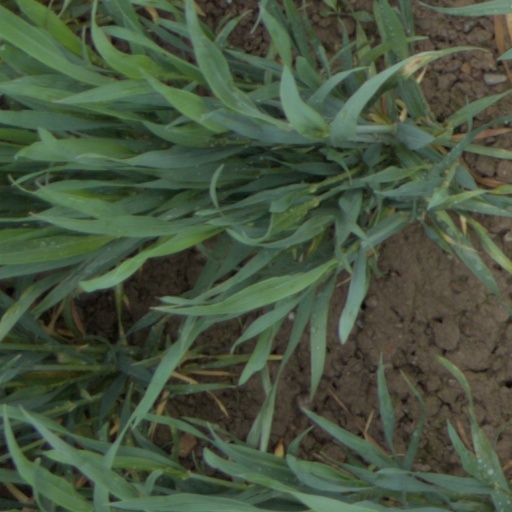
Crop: wheat